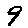
Label: 9